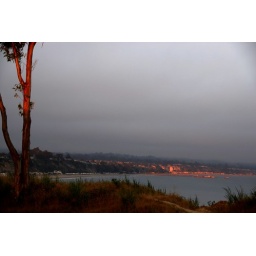
cement ship in red light